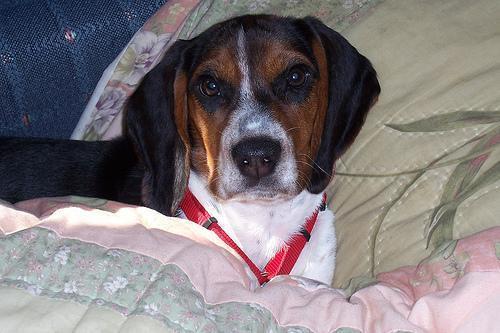
beagle